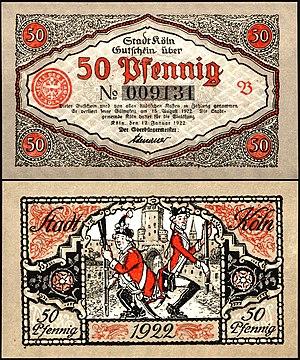
L'hyperinflation de la république de Weimar est la période de très forte augmentation des prix que connaît l'Allemagne entre juin 1921 et janvier 1924 et plus précisément durant l'année 1923.